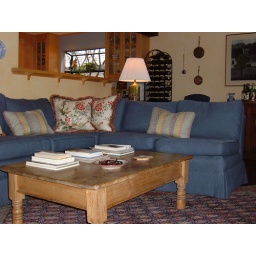
Sectional sofa upholstered in blue mattelasse fabric.